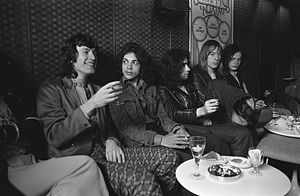
Free (band)
"Free var et engelsk rockband, dannet i London i 1968, og bedst kendt for 1970 singlen ""All Right Now"". Alligevel opstod der splittelse i 1971, og efter en kortvarig gendannelse opløstes gruppen i 1973, hvor den ledende vokalist Paul Rodgers dannede Bad Company sammen med trommeslageren Simon Kirke. Singleguitaristen Paul Kossoff døde af et kokainrelateret hjerteanfald som 25- årig i 1976, mens bassisten Andy Fraser grundlagde et band kaldet Sharks.